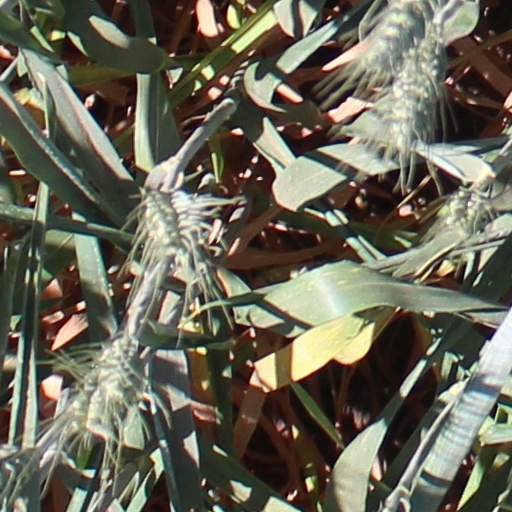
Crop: wheat